Biofuel

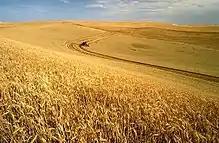
Wheat fields in the USA: wheat is grown for food but also for biofuel production.

Biogas is a mixture composed primarily of methane and carbon dioxide produced by the process of anaerobic digestion of organic material by micro-organisms. Other trace components of this mixture includes water vapor, hydrogen sulfide, siloxanes, hydrocarbons, ammonia, oxygen, carbon monoxide, and nitrogen. It can be produced either from biodegradable waste materials or by the use of energy crops fed into anaerobic digesters to supplement gas yields. The solid byproduct, digestate, can be used as a biofuel or a fertilizer. When and other impurities are removed from biogas, it is called biomethane. The can also be combined with hydrogen in methanation to form more methane.